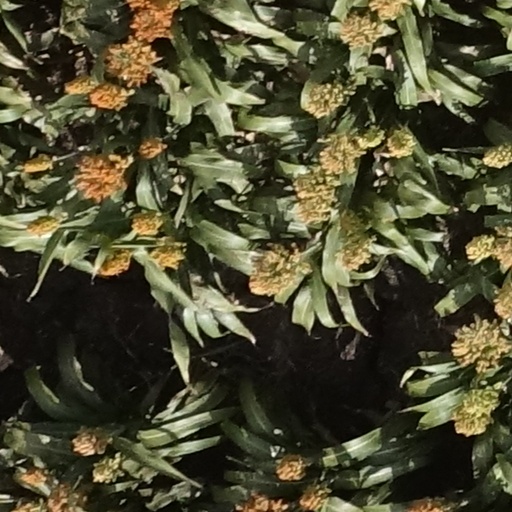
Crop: sorghum